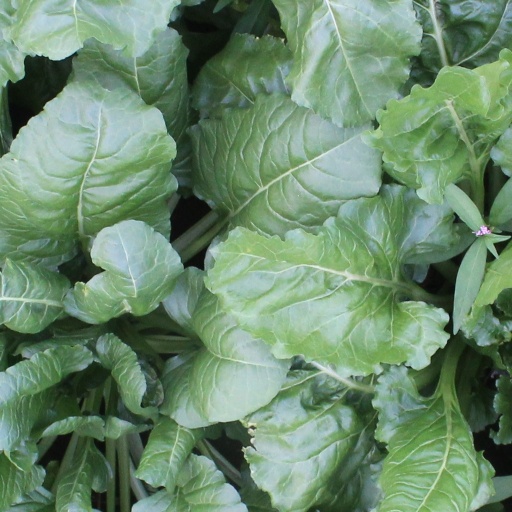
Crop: sugar beet